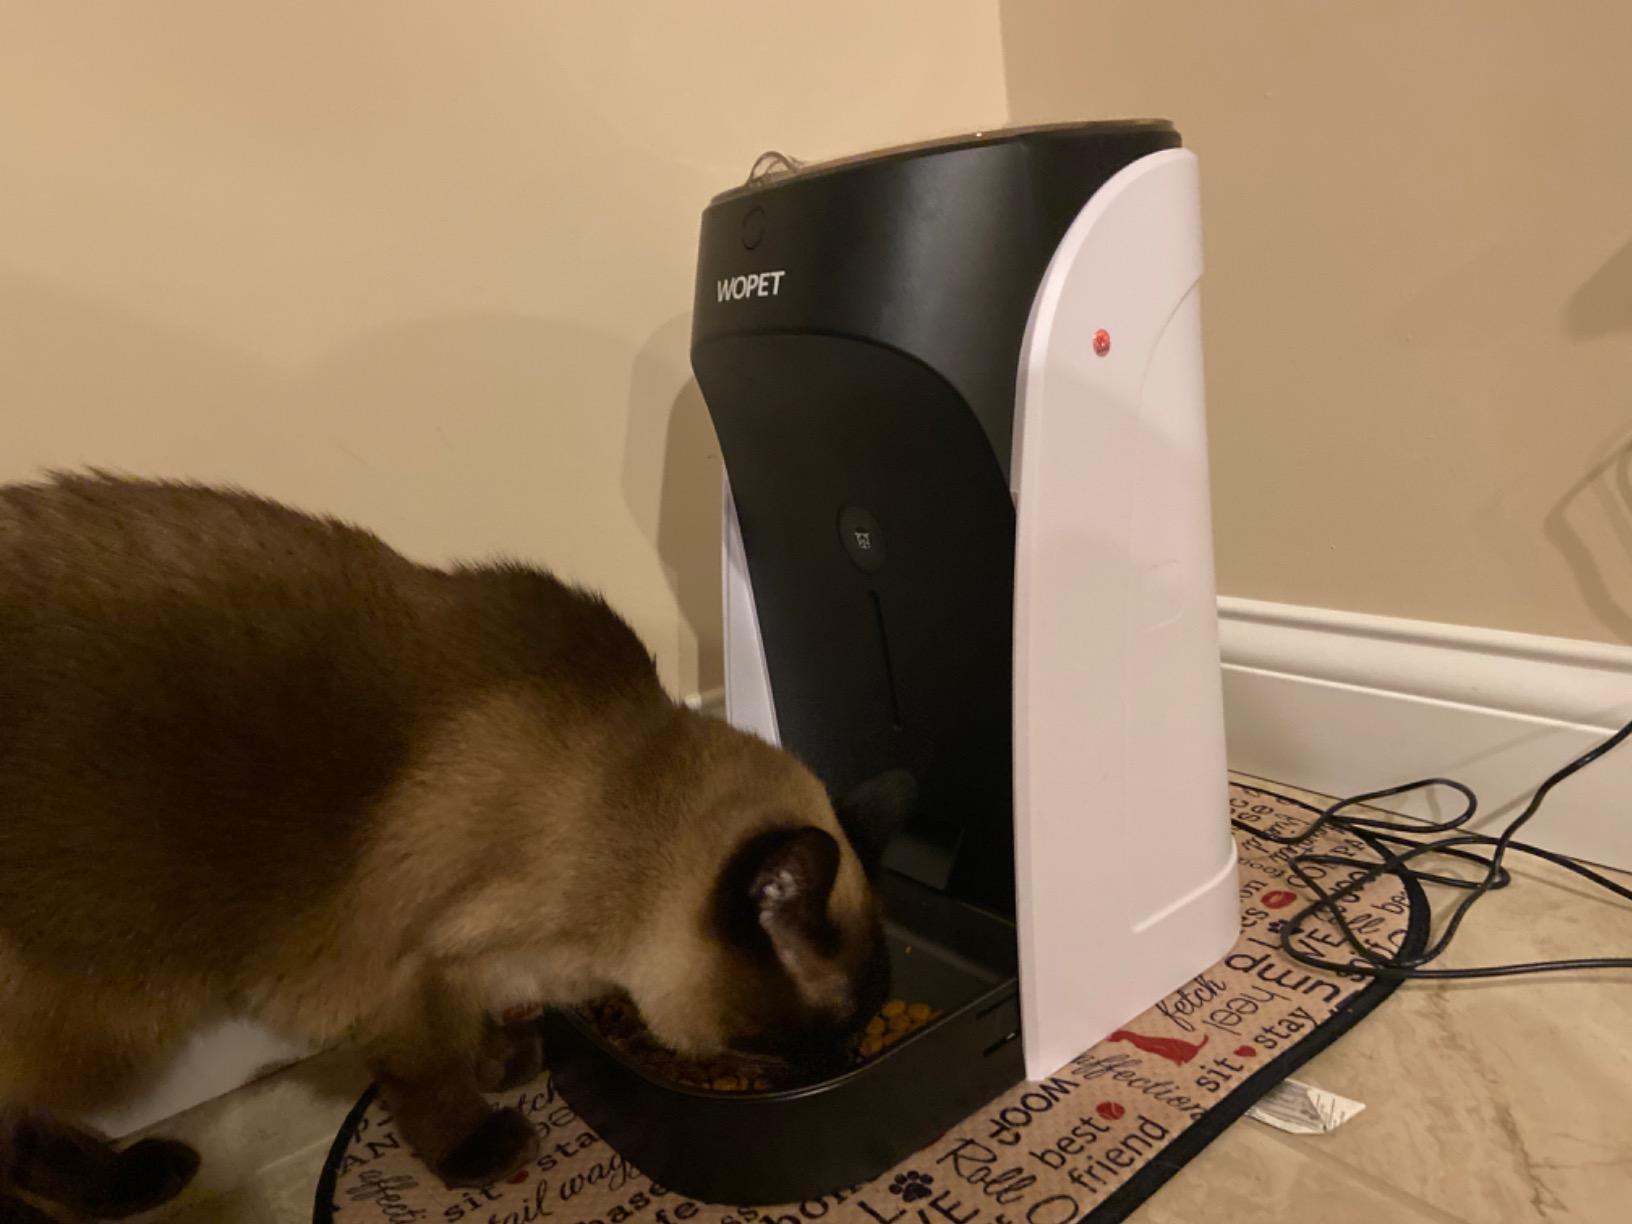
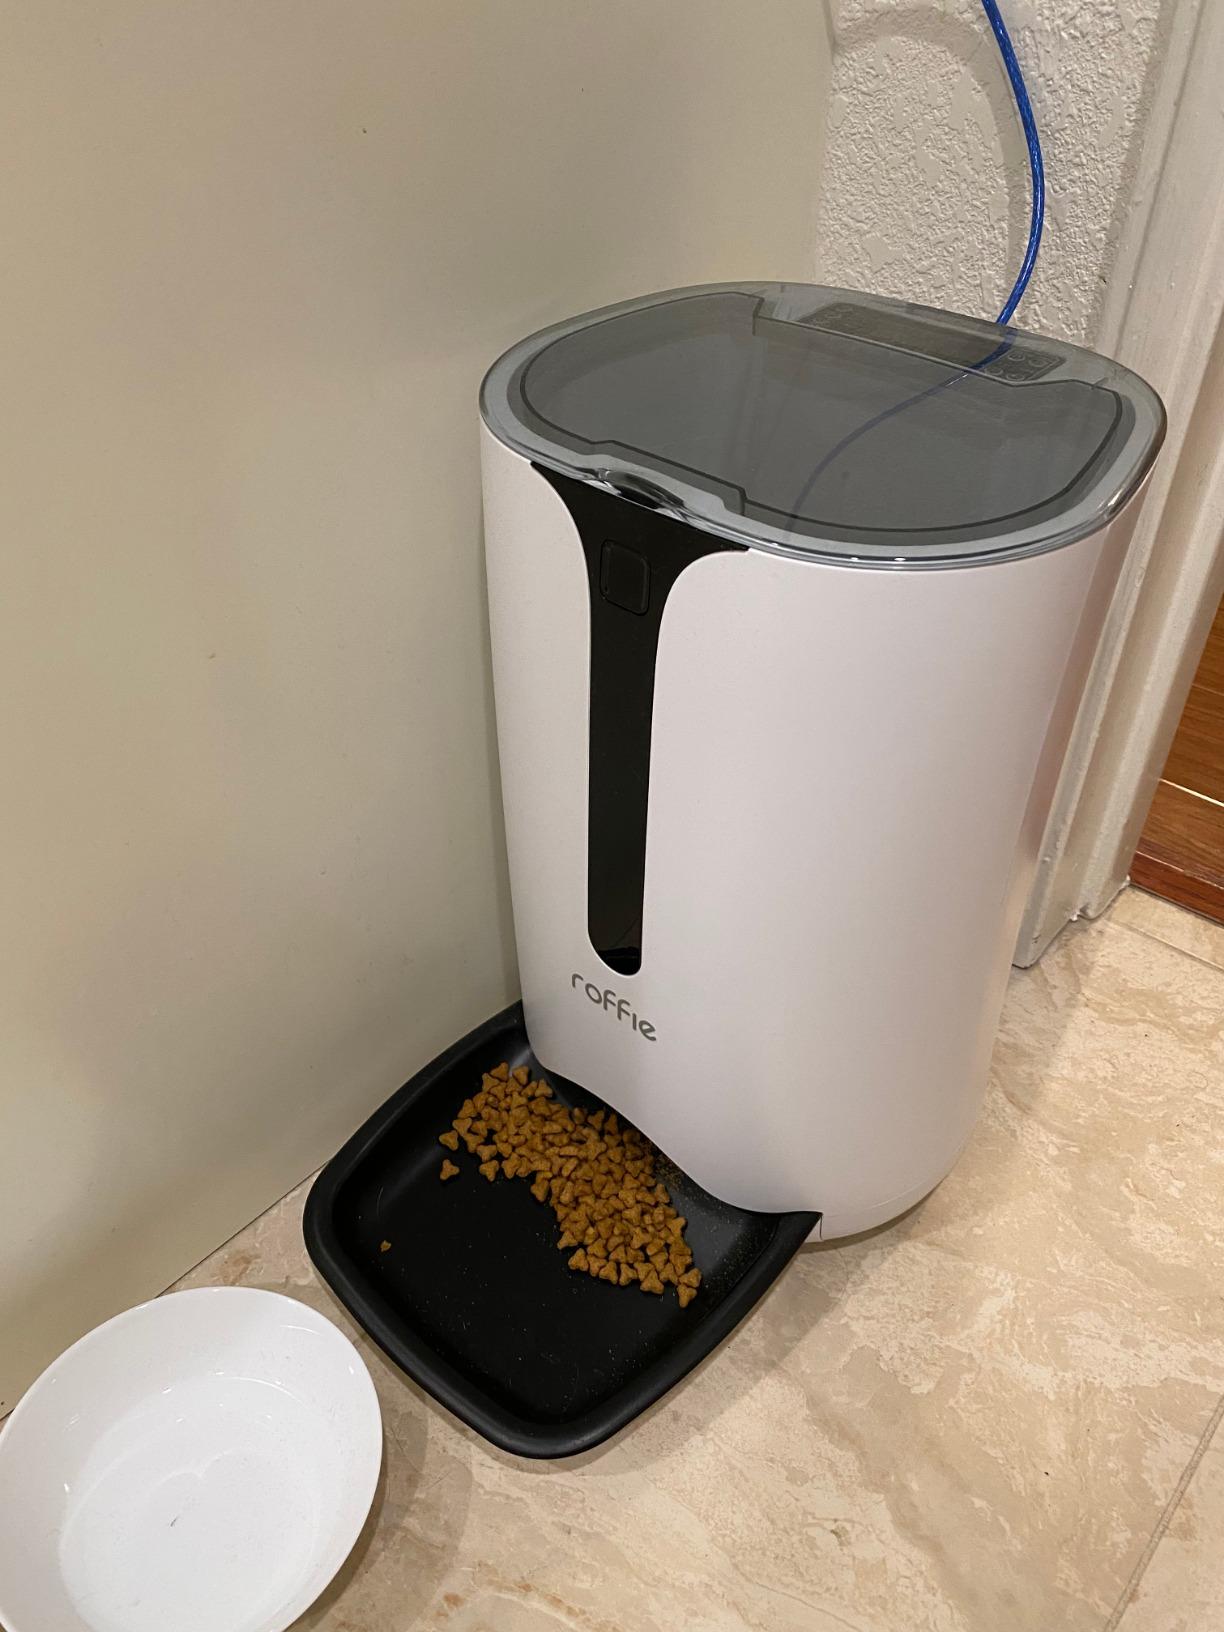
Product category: items_feeder
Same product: no